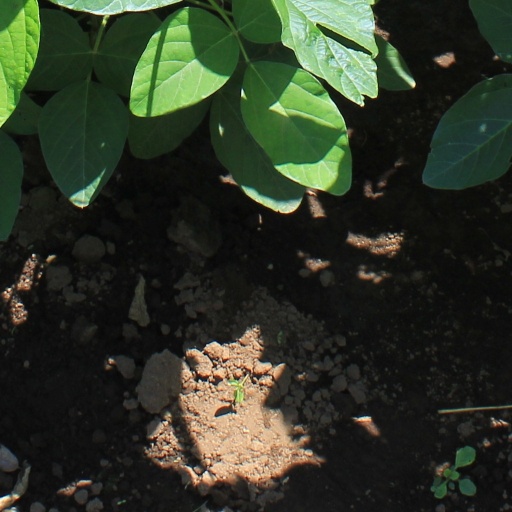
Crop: soybean